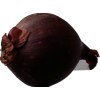
Label: red_onion